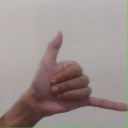
अक्षर: द